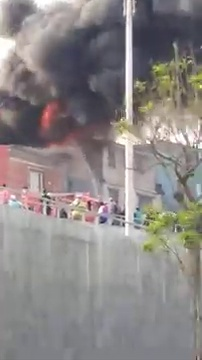
Fire: yes
Smoke: yes